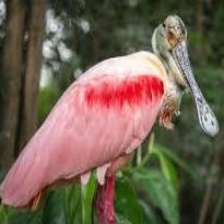
Species: ROSEATE SPOONBILL
Scientific name: PLATALEA AJAJA
ImageNet parent category: spoonbill